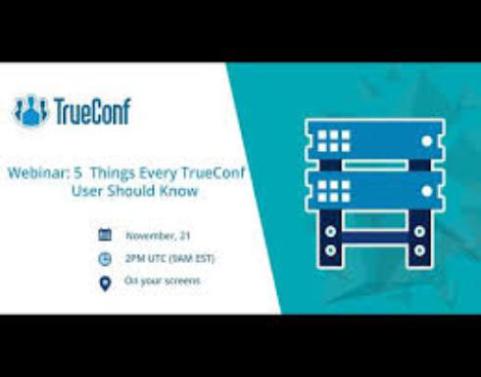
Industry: Others